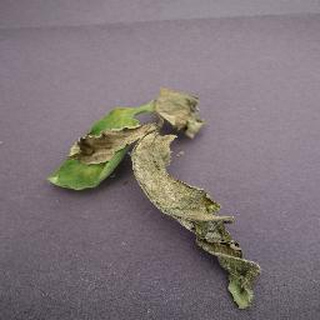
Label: tomato_late_blight